Sieradz

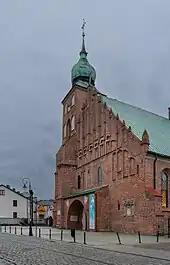
Collegiate Church, 14th century

The oldest settlements can be roughly traced back to the 6th century. The oldest known mention of Sieradz comes from the "Bull of Gniezno" from 1136. In the mid-13th century it was conferred with municipal rights by Duke Casimir I of Kuyavia. It had also welcomed many settlers from Scotland and the Netherlands after the 13th century. During the fragmentation of Poland, Sieradz was initially part of the Seniorate Province, and then from 1263 it was the capital of the Duchy of Sieradz, which in 1339 was transformed into the Sieradz Voivodeship of Poland. Polish king Casimir III the Great erected a castle in Sieradz. In the Middle Ages the town was attacked by the Mongols during all three Mongol invasions of Poland, Bohemians and Teutonic Knights.